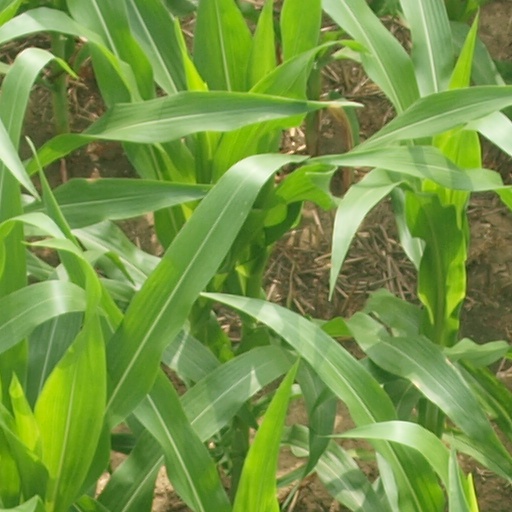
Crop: maize; corn